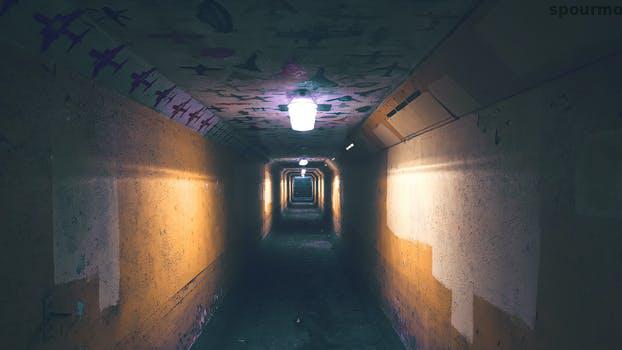
Label: Watermark